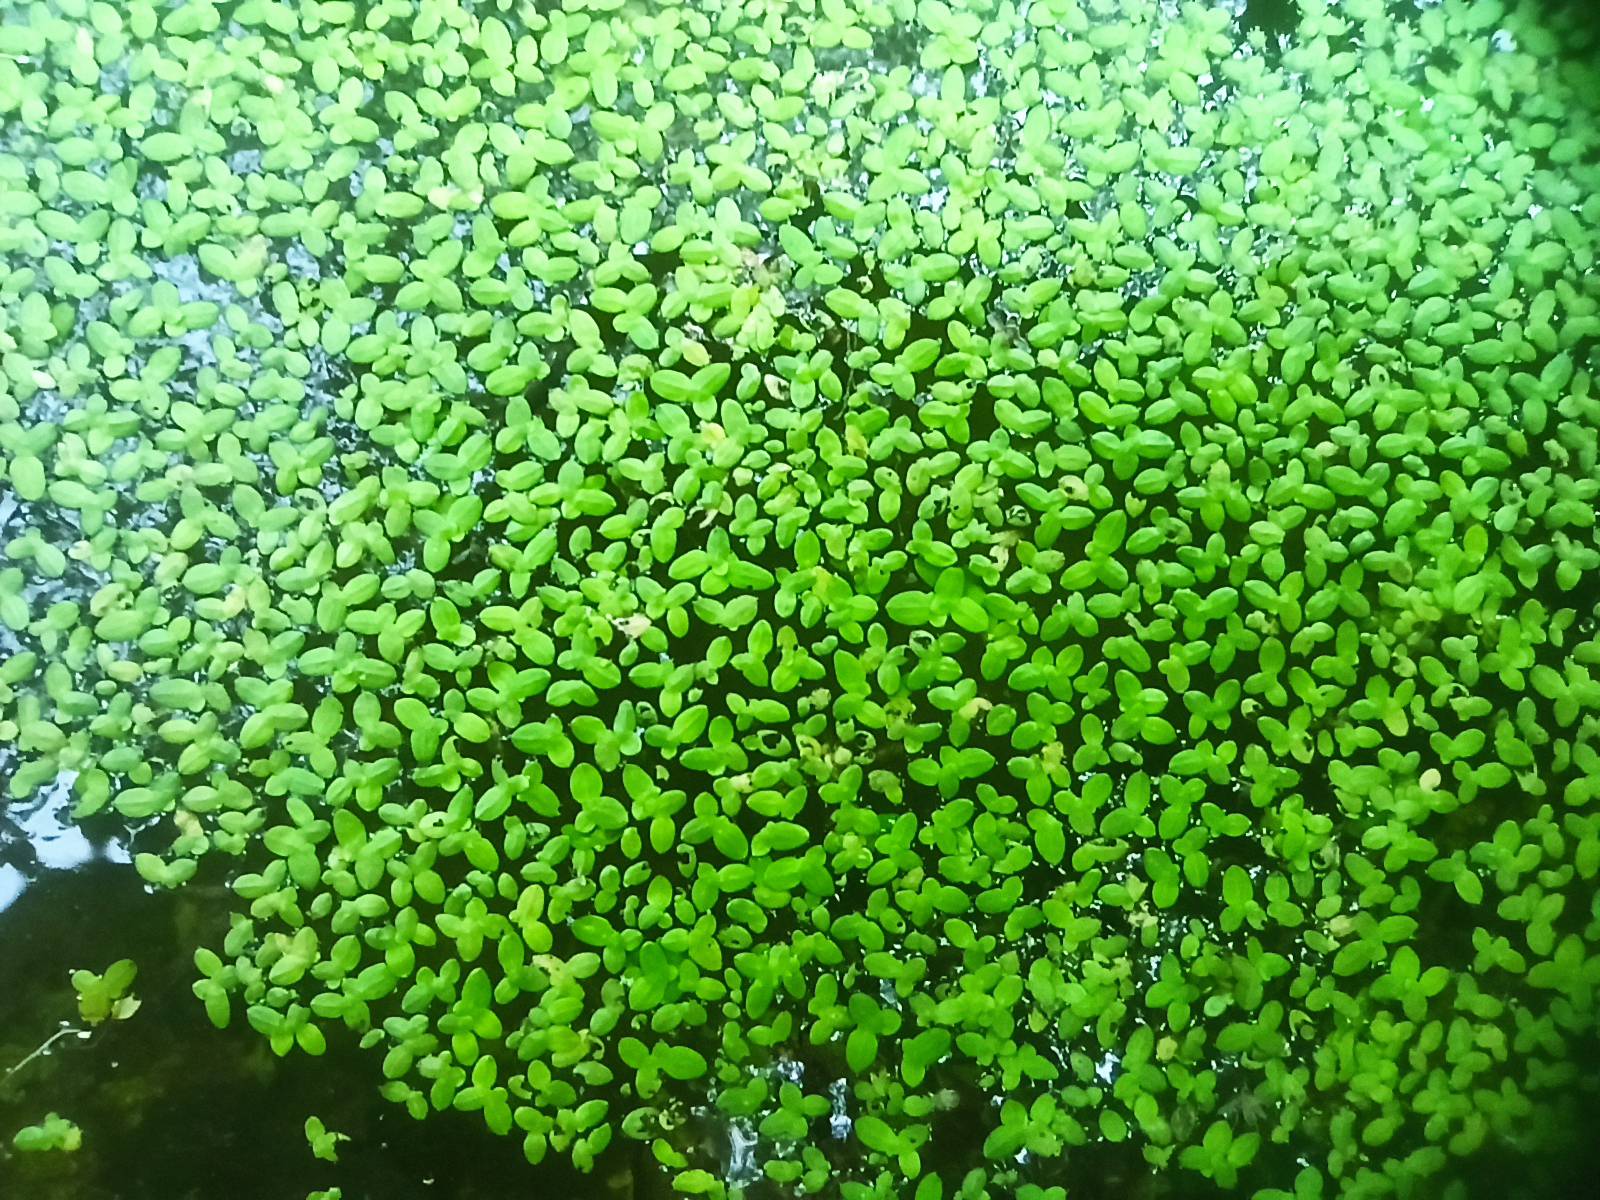
Species: Common Duckweeds (Lemna minor)